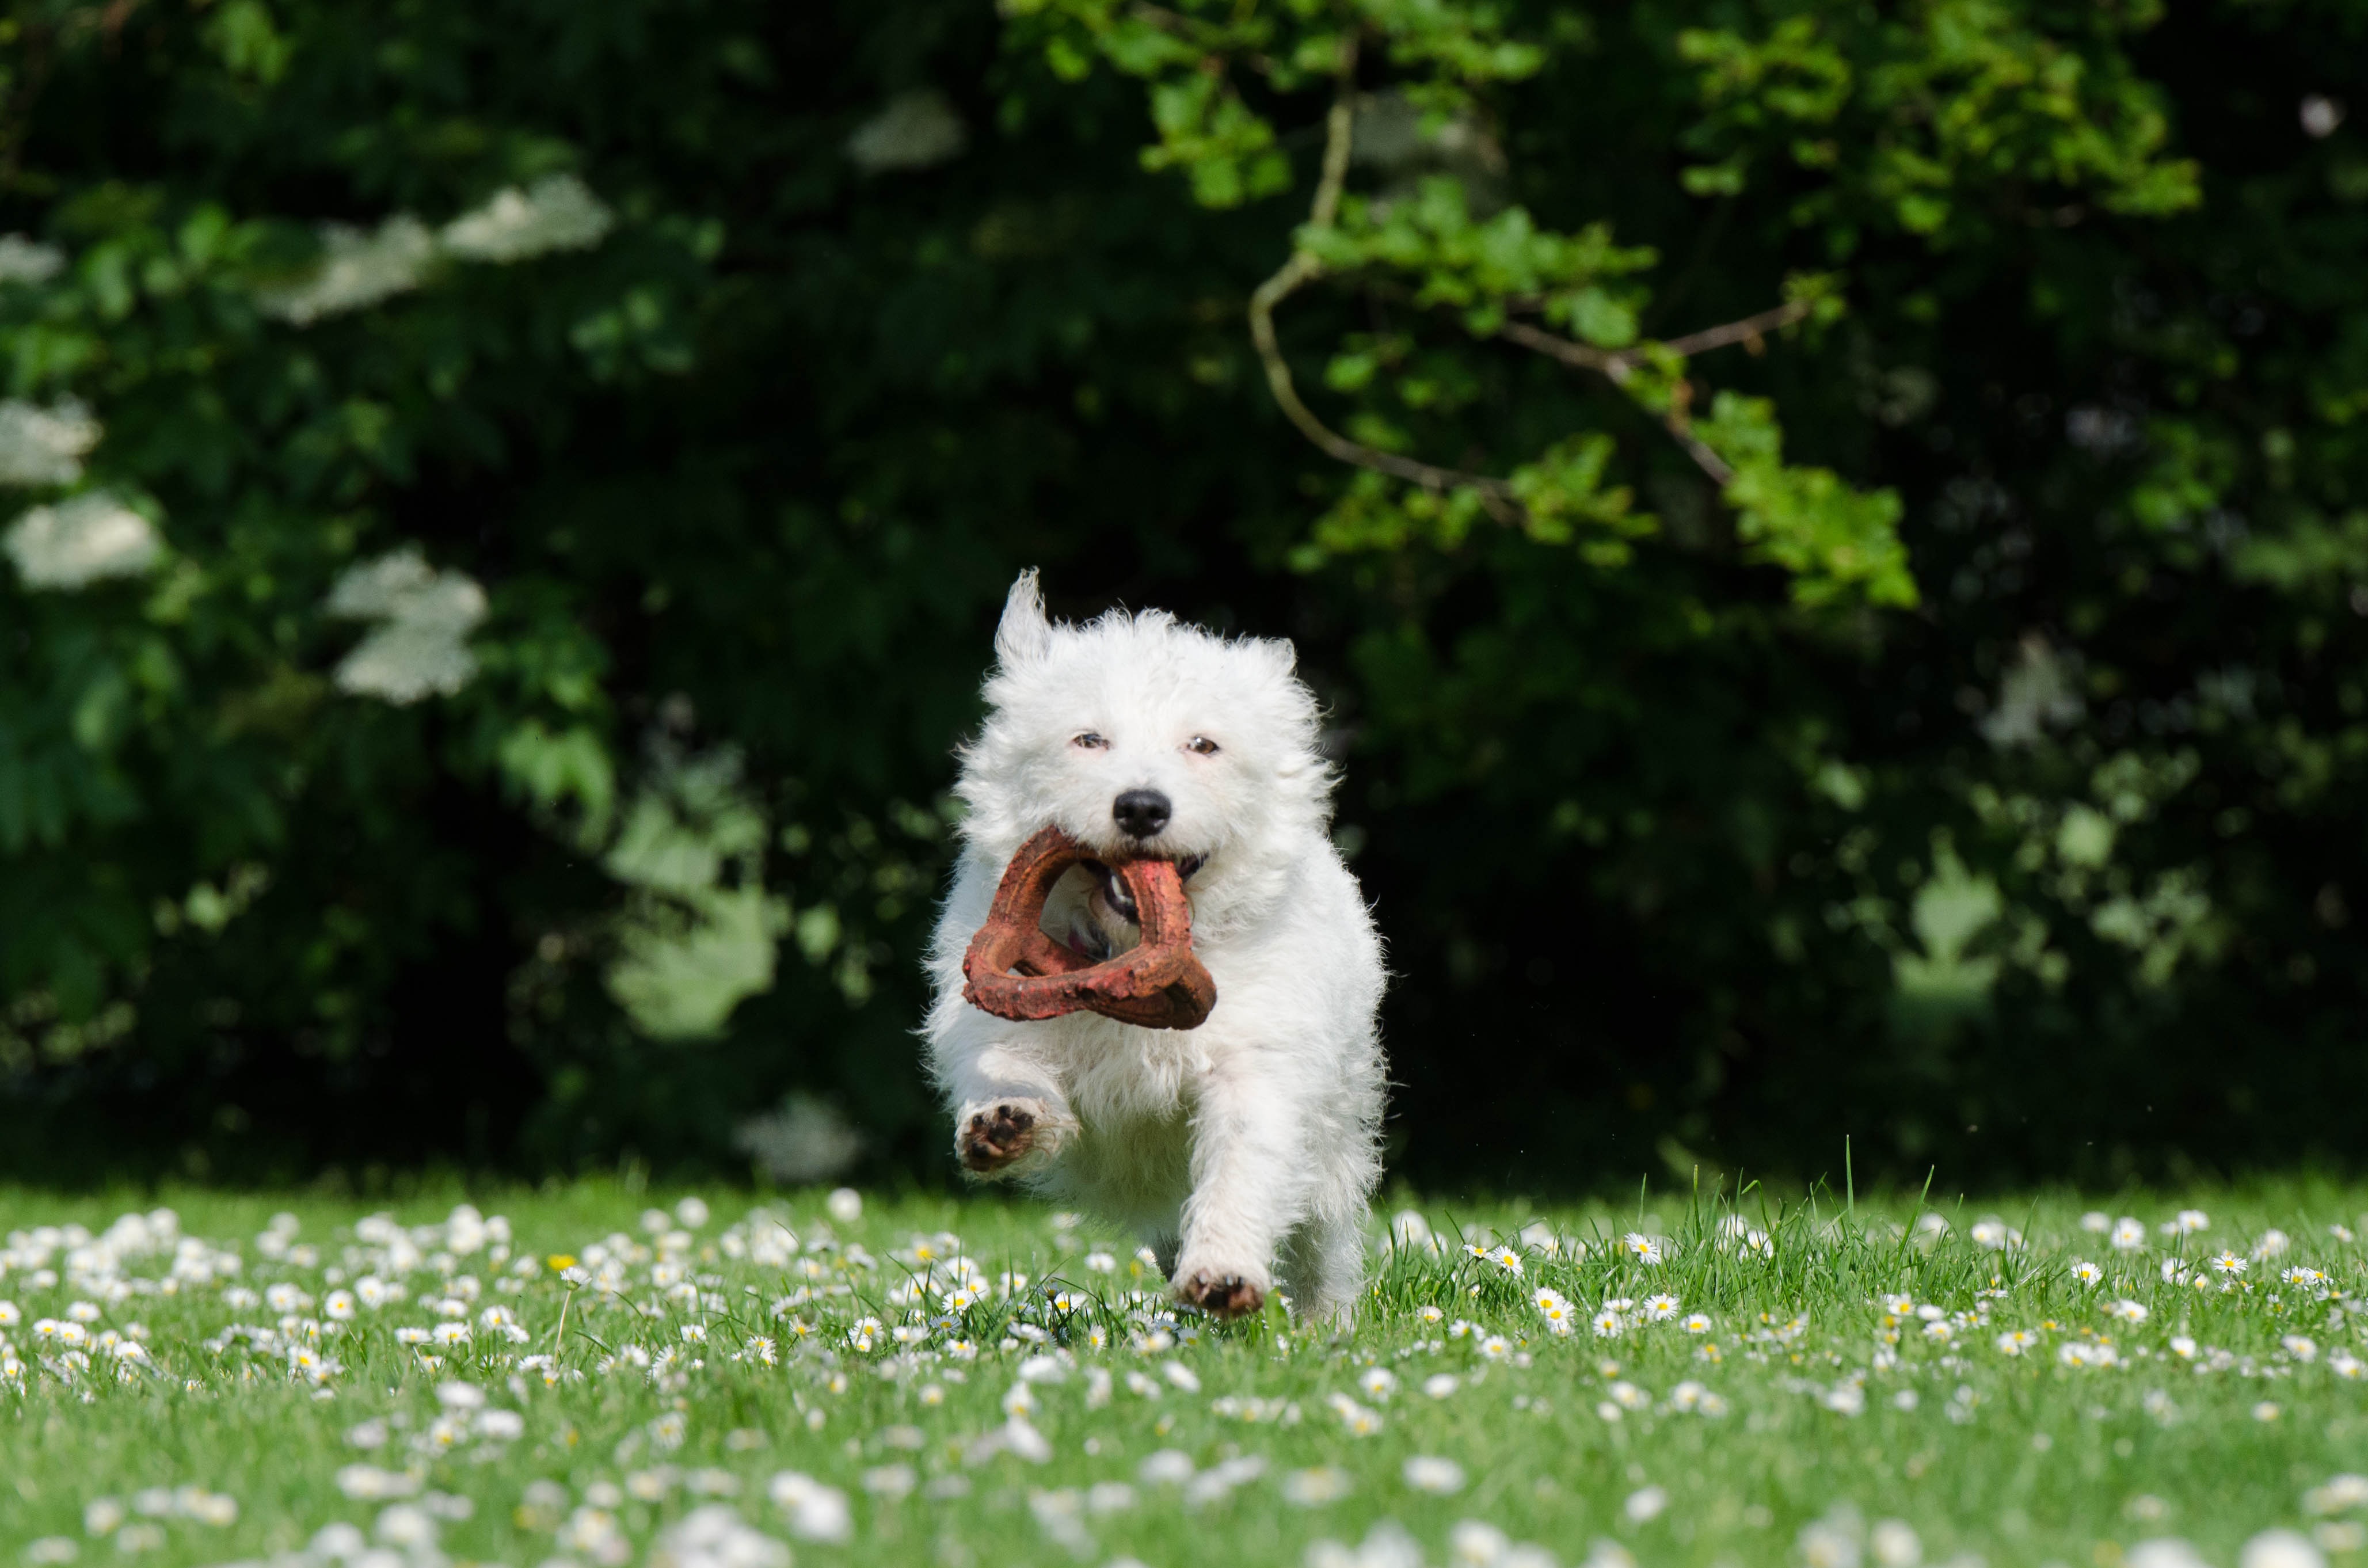
grass, white, sweet, dog, cute, mammal, playful, hybrid, vertebrate, funny, attention, terrier, westie, funny dog, small dog, dog with toys, small hybrid, dog like mammal, west highland white terrier, apport toys, little white dog